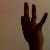
The image shows a hand gesture representing the number 9 in Indian Sign Language.